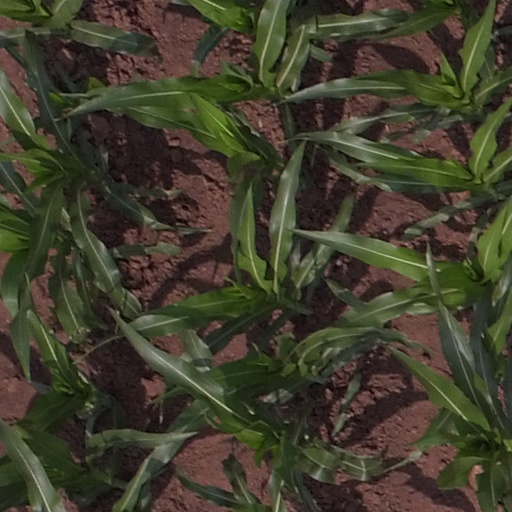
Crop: maize; corn